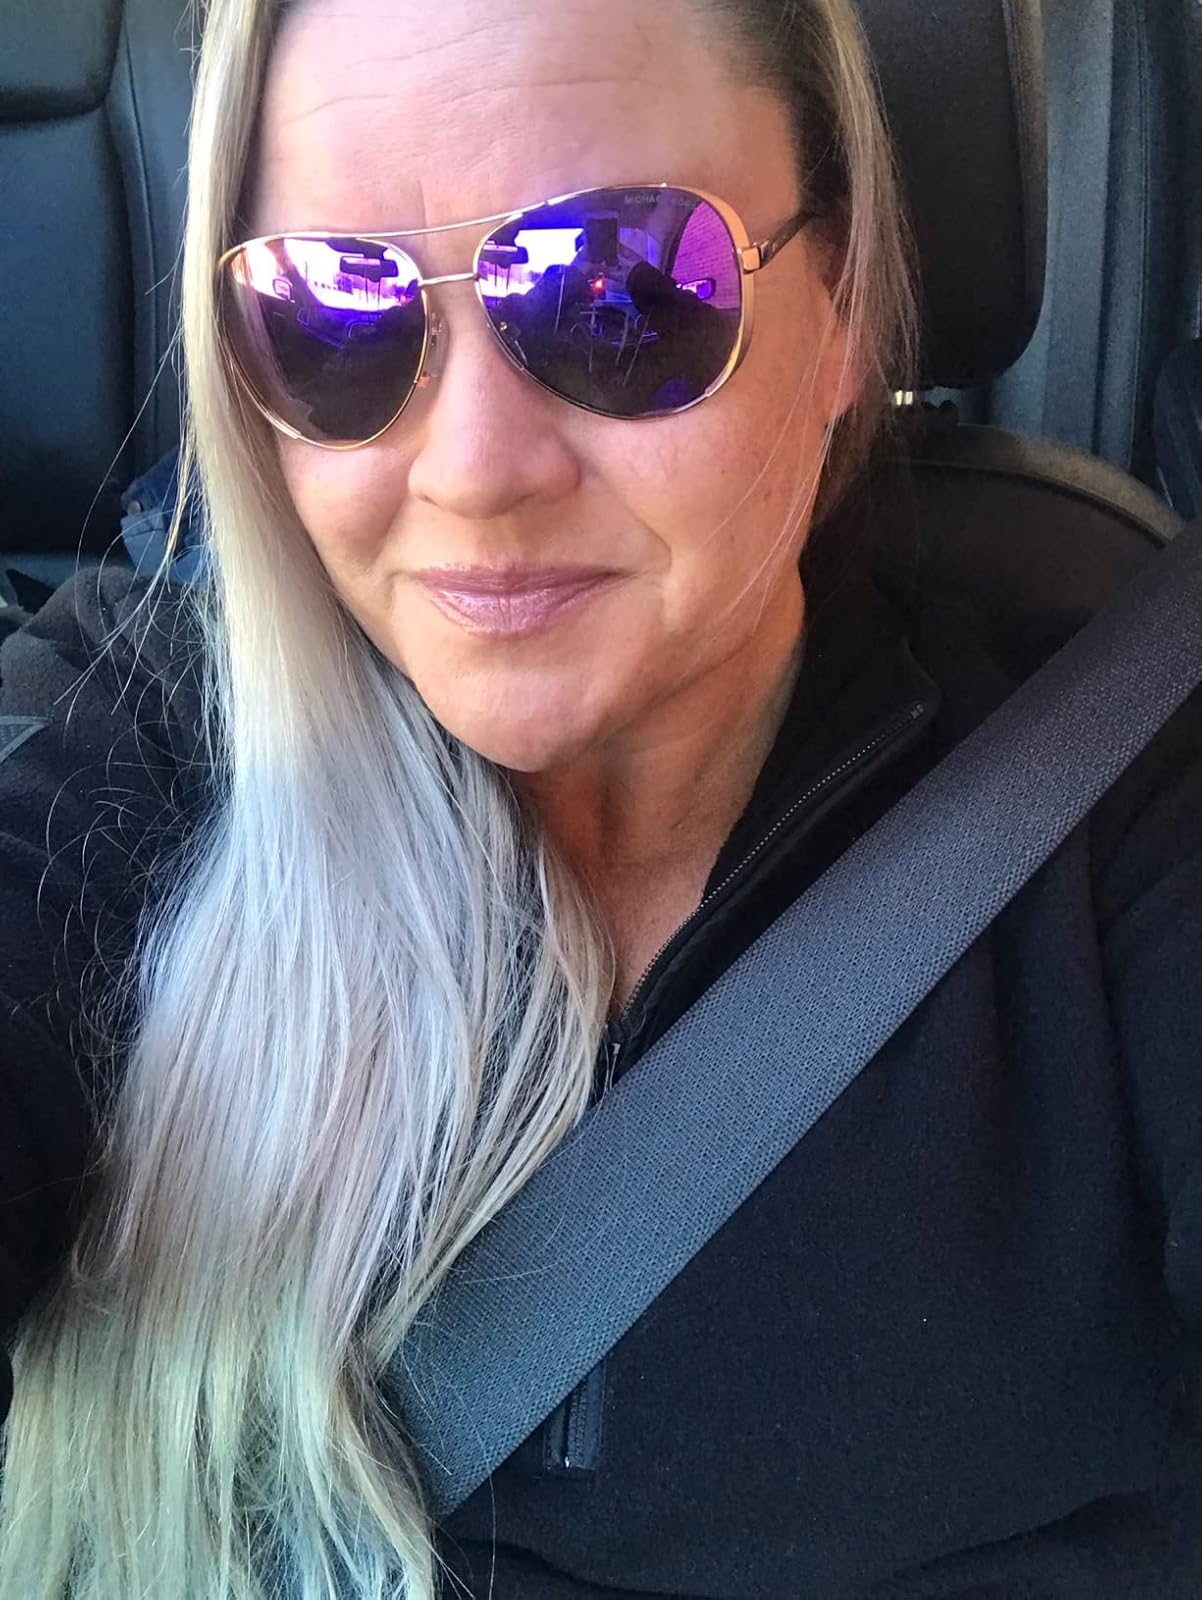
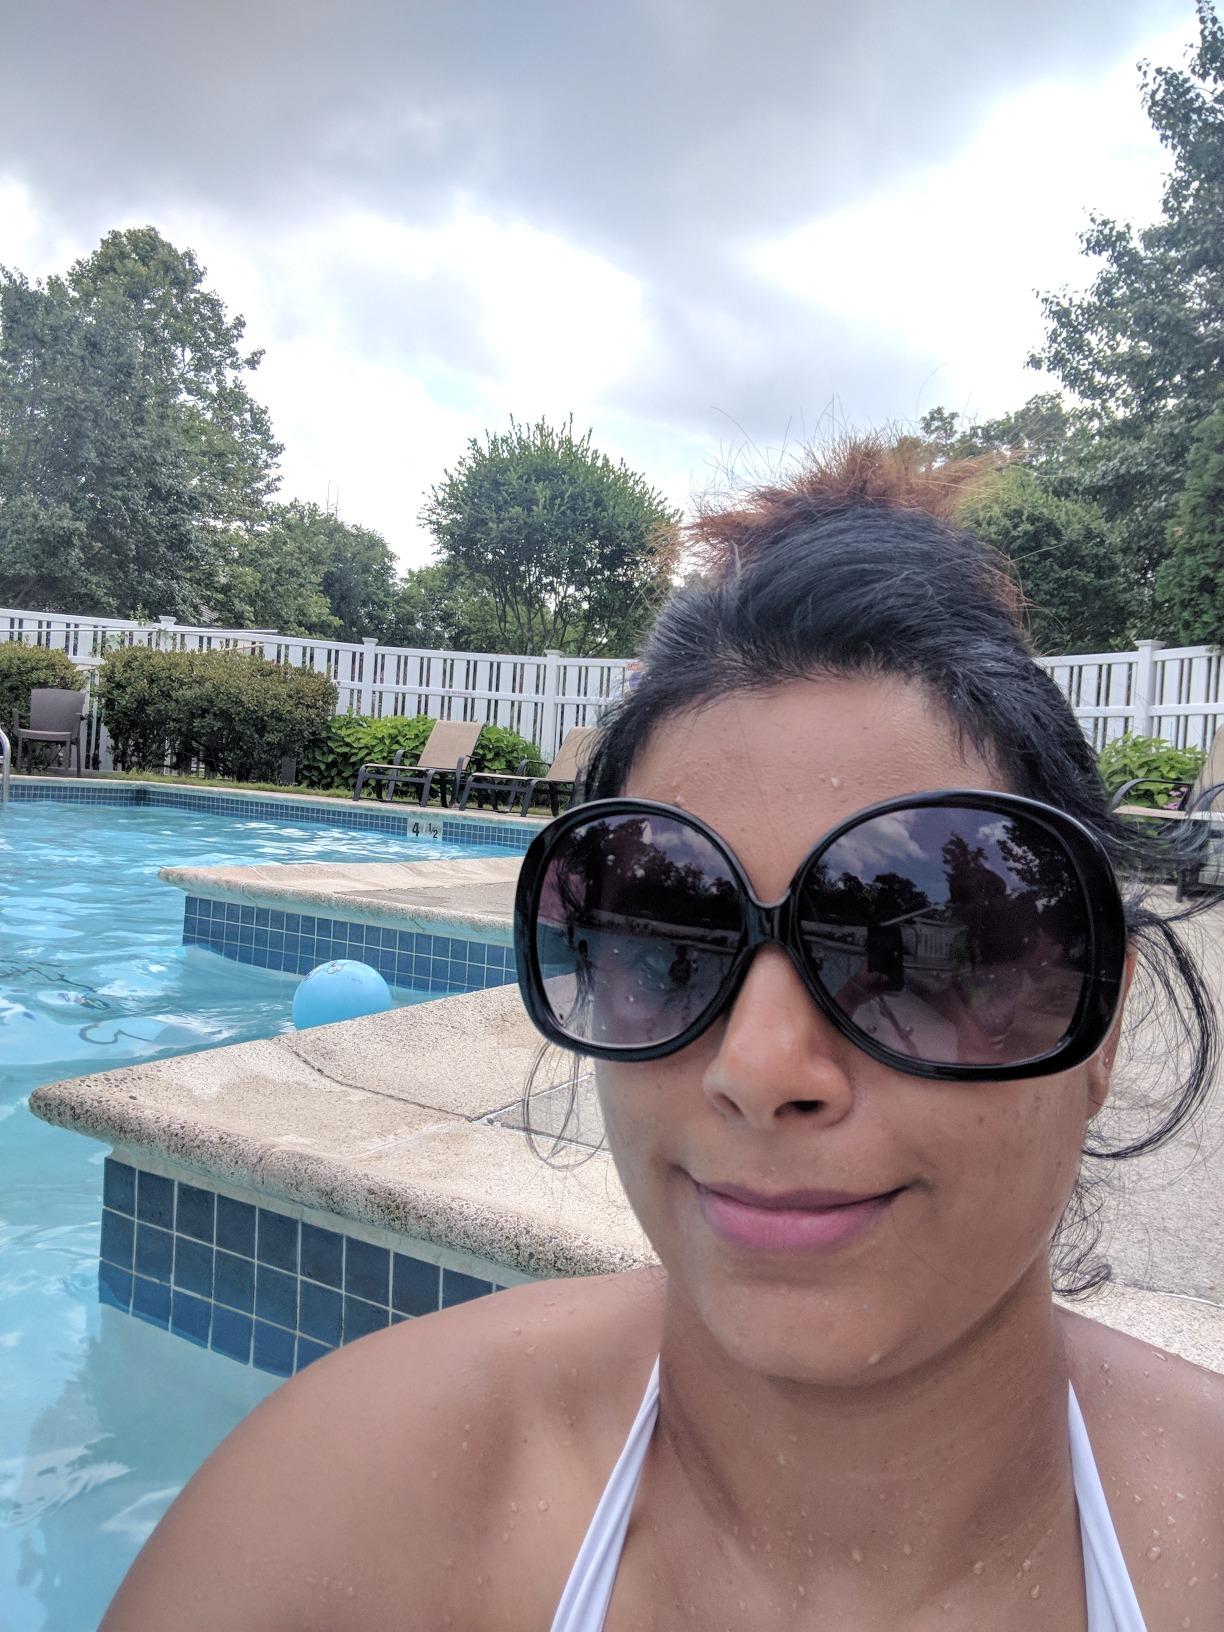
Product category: accessories_sunglasses
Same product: no